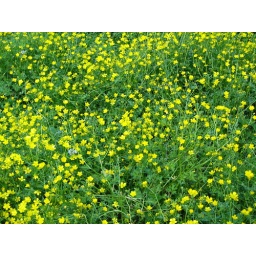
These little yellow wild flowers is what took over everyone's open pastures this Spring in East Texas...aren't they colorful!